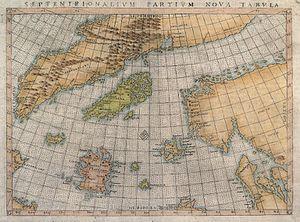
L'empire colonial norvégien est le nom donné aux possessions norvégiennes au Moyen Âge, bien que la Norvège ait acquis de nouveaux territoires, notamment en Arctique et Antarctique, durant le XXᵉ siècle.